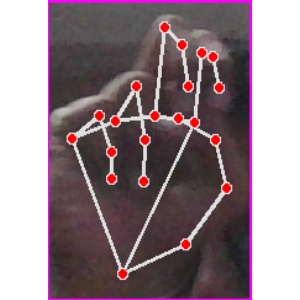
अक्षर: ह